Prahran

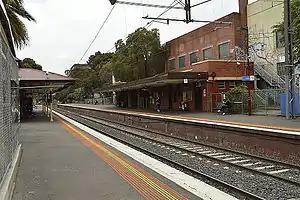
Prahran railway station

Prahran is serviced by Prahran station, on the Sandringham line, as well as trams routes 5, 6, 64, 72 and 78.